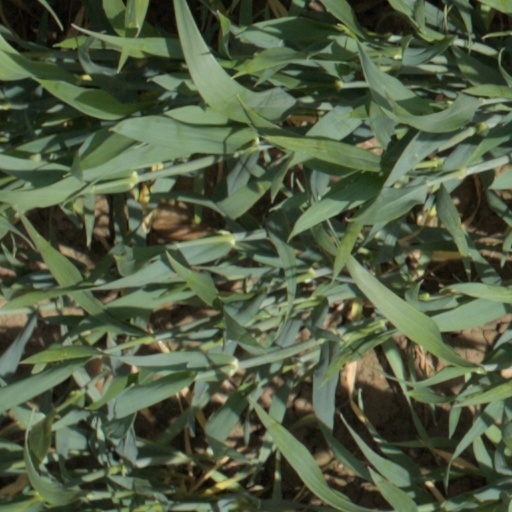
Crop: wheat